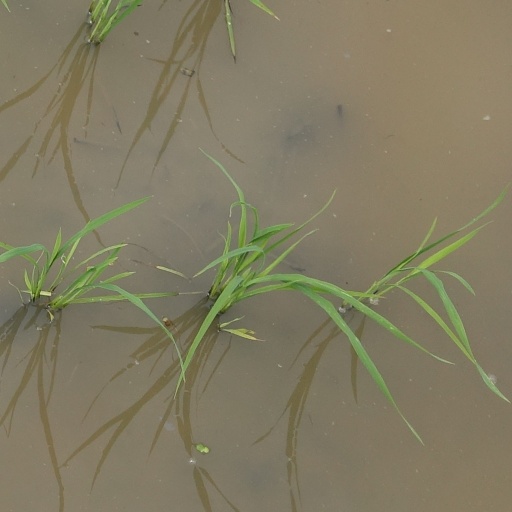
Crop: rice